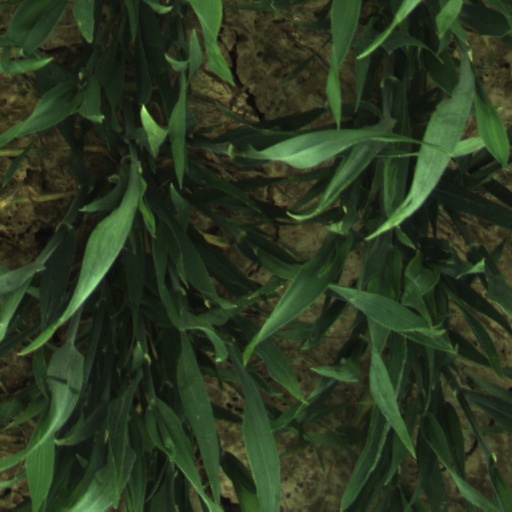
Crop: wheat